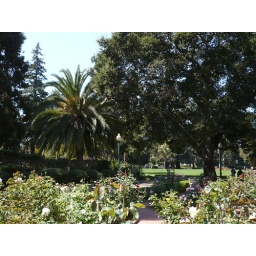
Palm tree near flower garden